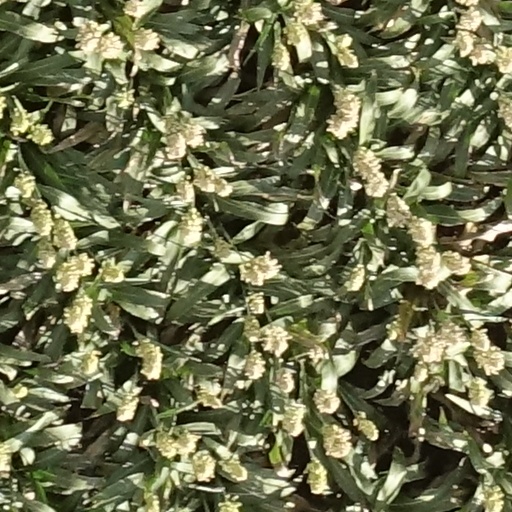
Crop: sorghum